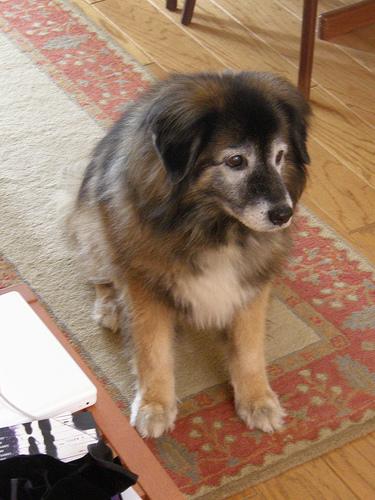
Breed: leonberger